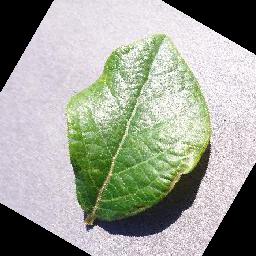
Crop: blueberry
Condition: healthy